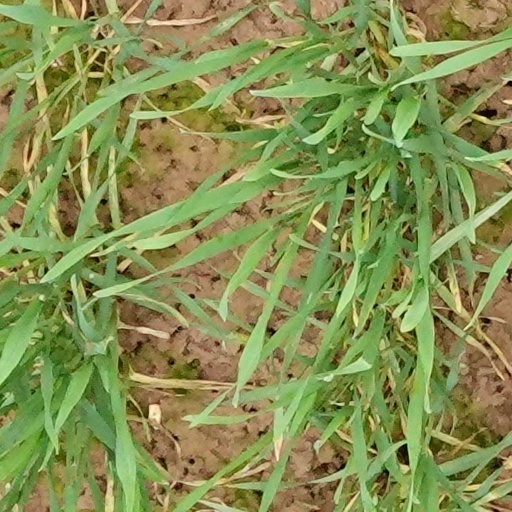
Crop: wheat